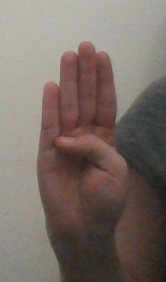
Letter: kaaf